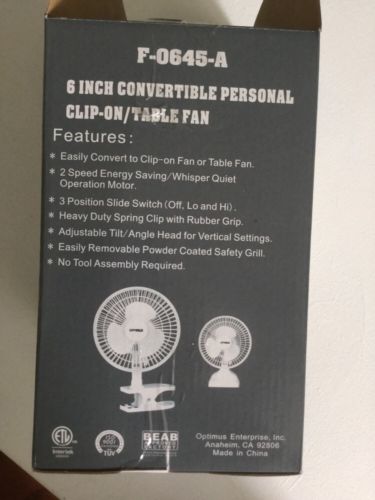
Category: fan